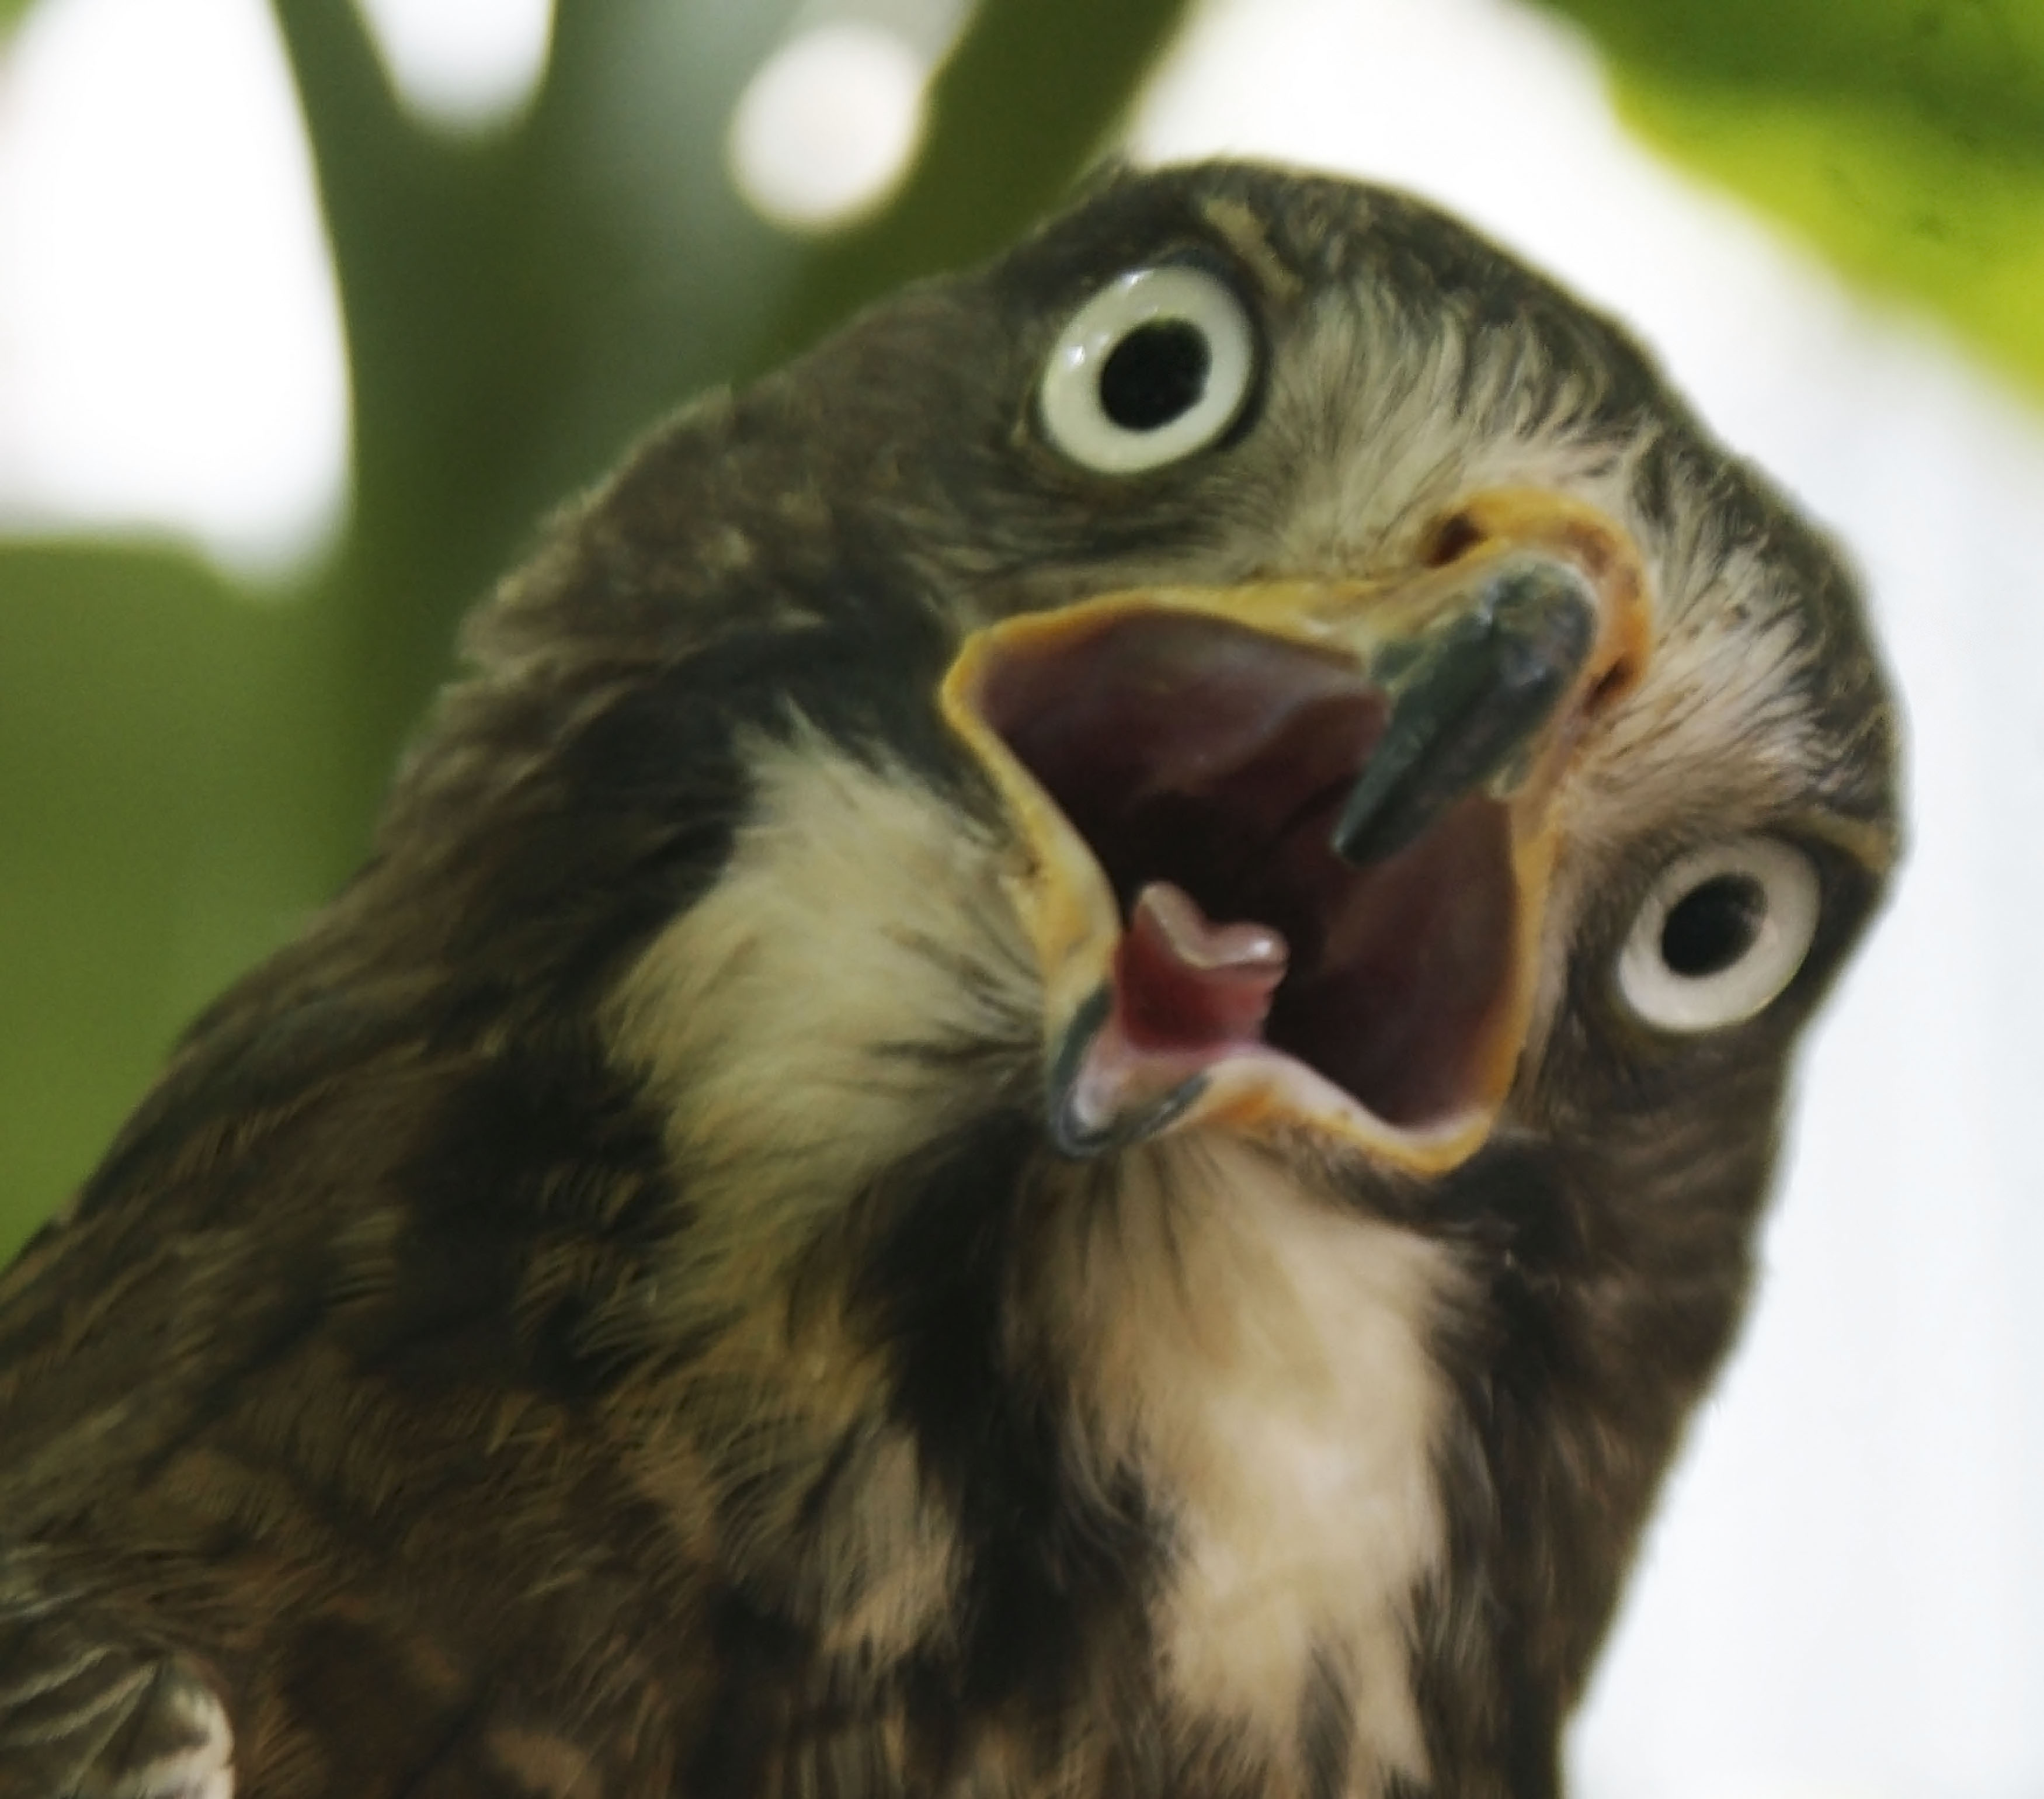
bird, eyes, color, mouth, nature, brown, beak, vertebrate, accipitridae, iris, accipitriformes, adaptation, bird of prey, falconiformes, organ, neck, close up, wildlife, falcon, terrestrial animal, macro photography, buzzard, stock photography